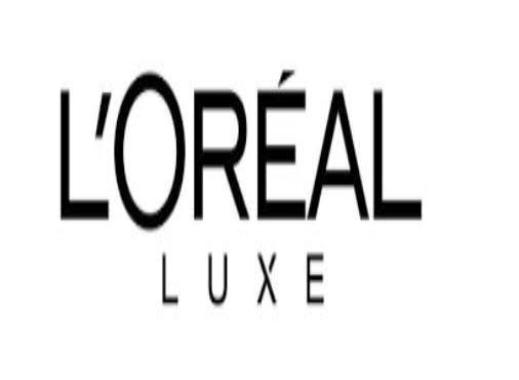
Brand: loreal
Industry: Necessities